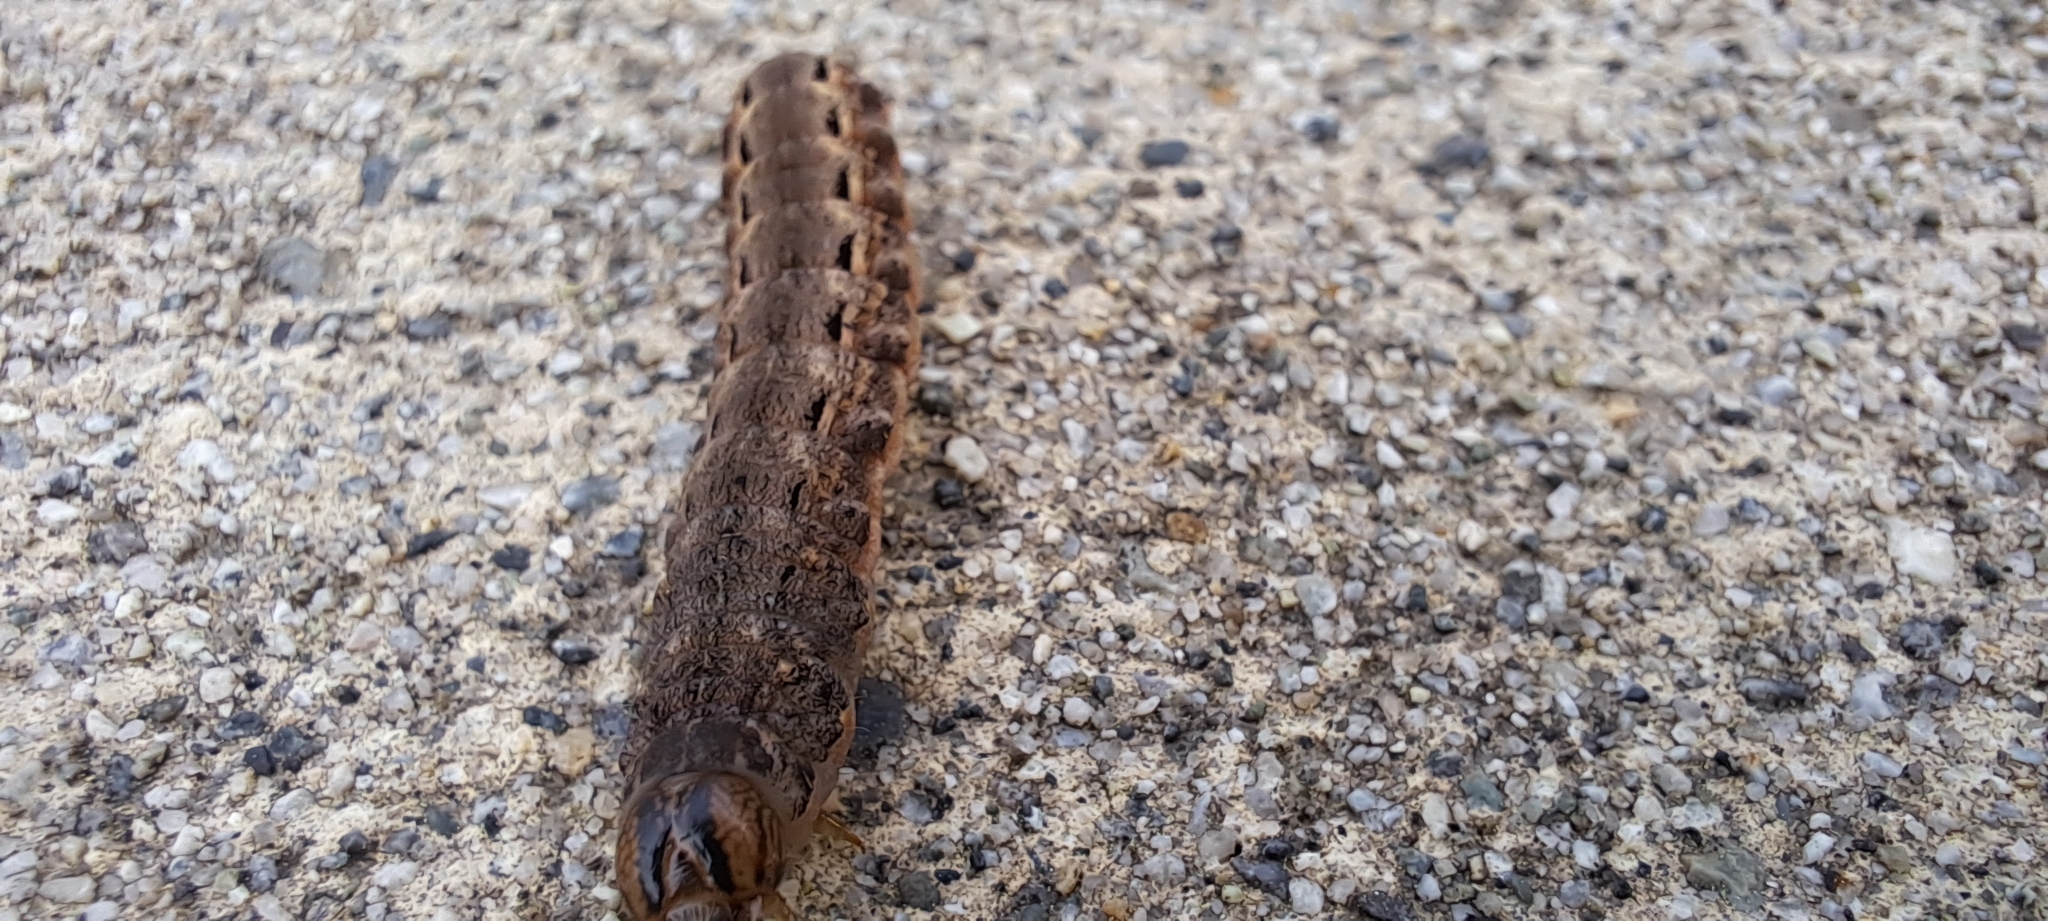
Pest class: cutworms